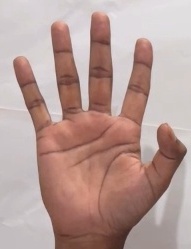
ASL sign: 5